The Chosen (TV series)

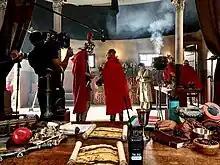
Behind the scenes of the Roman Authority set of "The Chosen"

Season 2 moved filming to Utah County, Utah, to a replica Jerusalem movie set built by the Church of Jesus Christ of Latter-day Saints (LDS Church). The set was originally built to authentically replicate most of the primary locations of the ancient city in order to film scenes for the LDS Church's "Bible" and "Book of Mormon" videos. As part of the LDS Motion Picture Studios South Campus, the set's use by "The Chosen" marks the first time a production not affiliated with the LDS Church has been allowed to film there. Filming occurred during October and November 2020. Commenting on how much the Utah desert resembles the Holy Land, Dallas Jenkins said that they could not re-create it anywhere else—"you can't even get this in Israel".